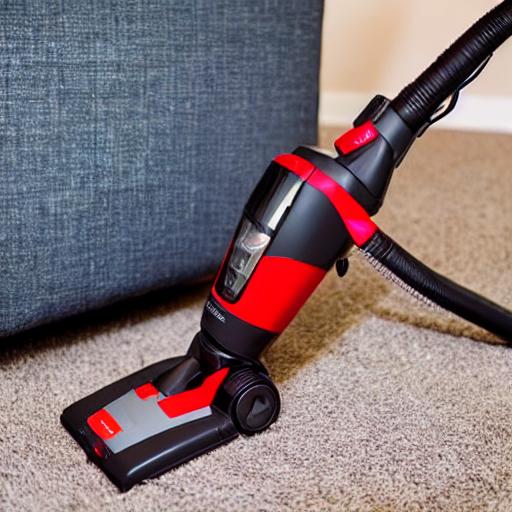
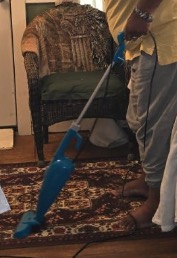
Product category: items_vacuum
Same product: no